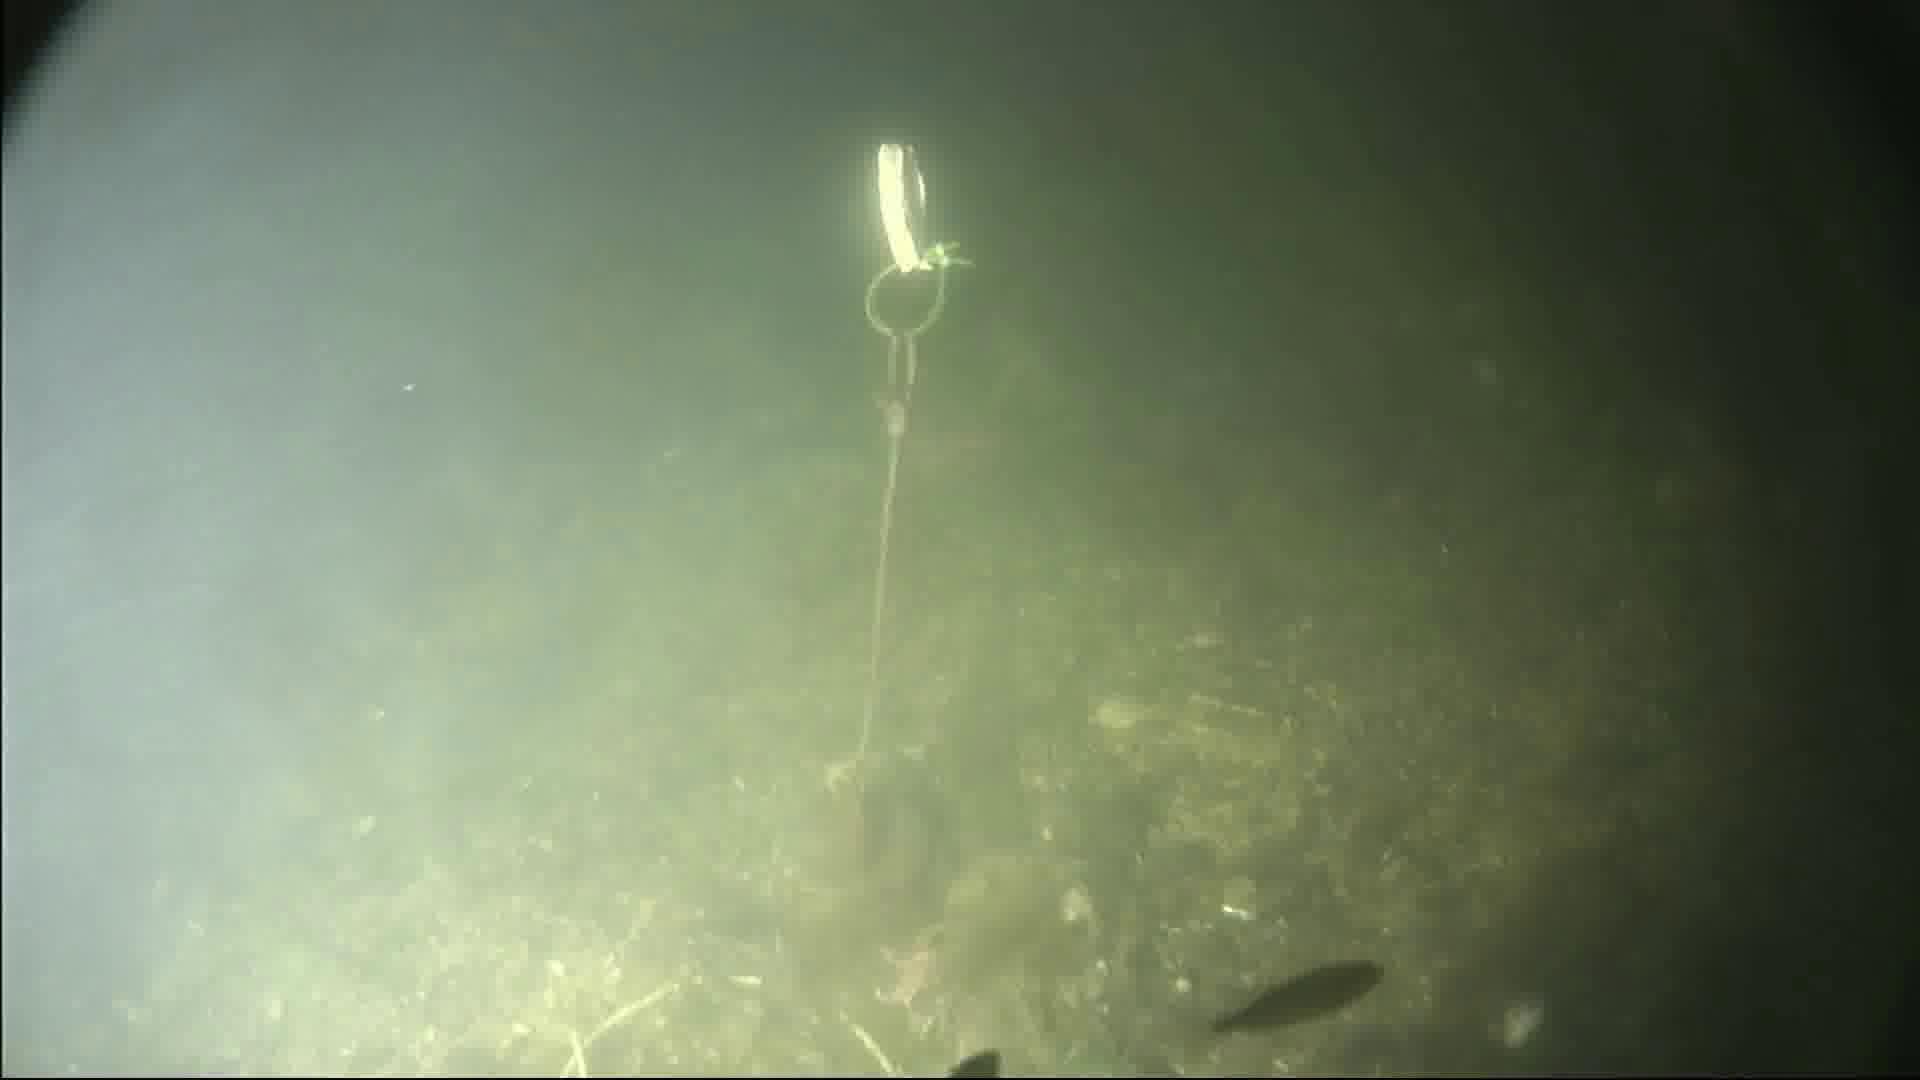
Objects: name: starfish
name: small_fish
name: crab